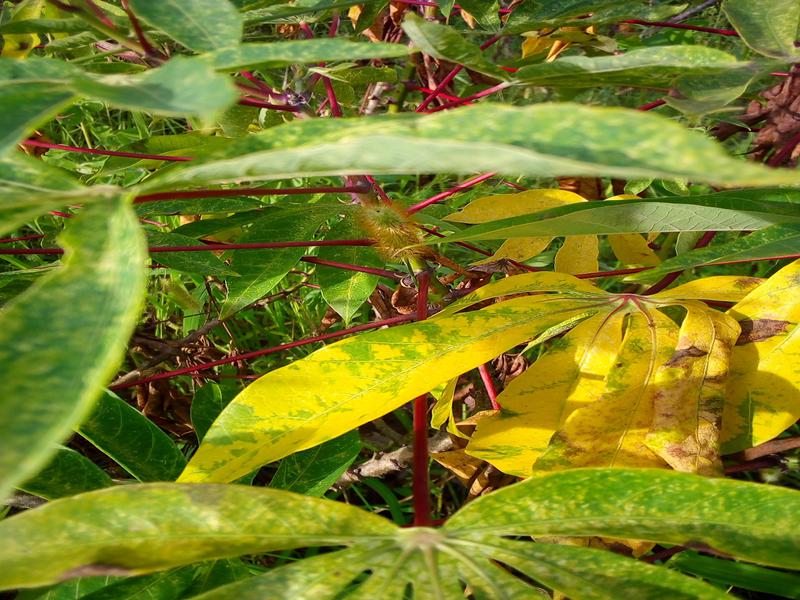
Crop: cassava
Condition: brown_streak_disease